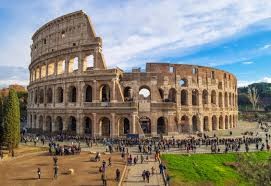
Landmark: Roman Colosseum